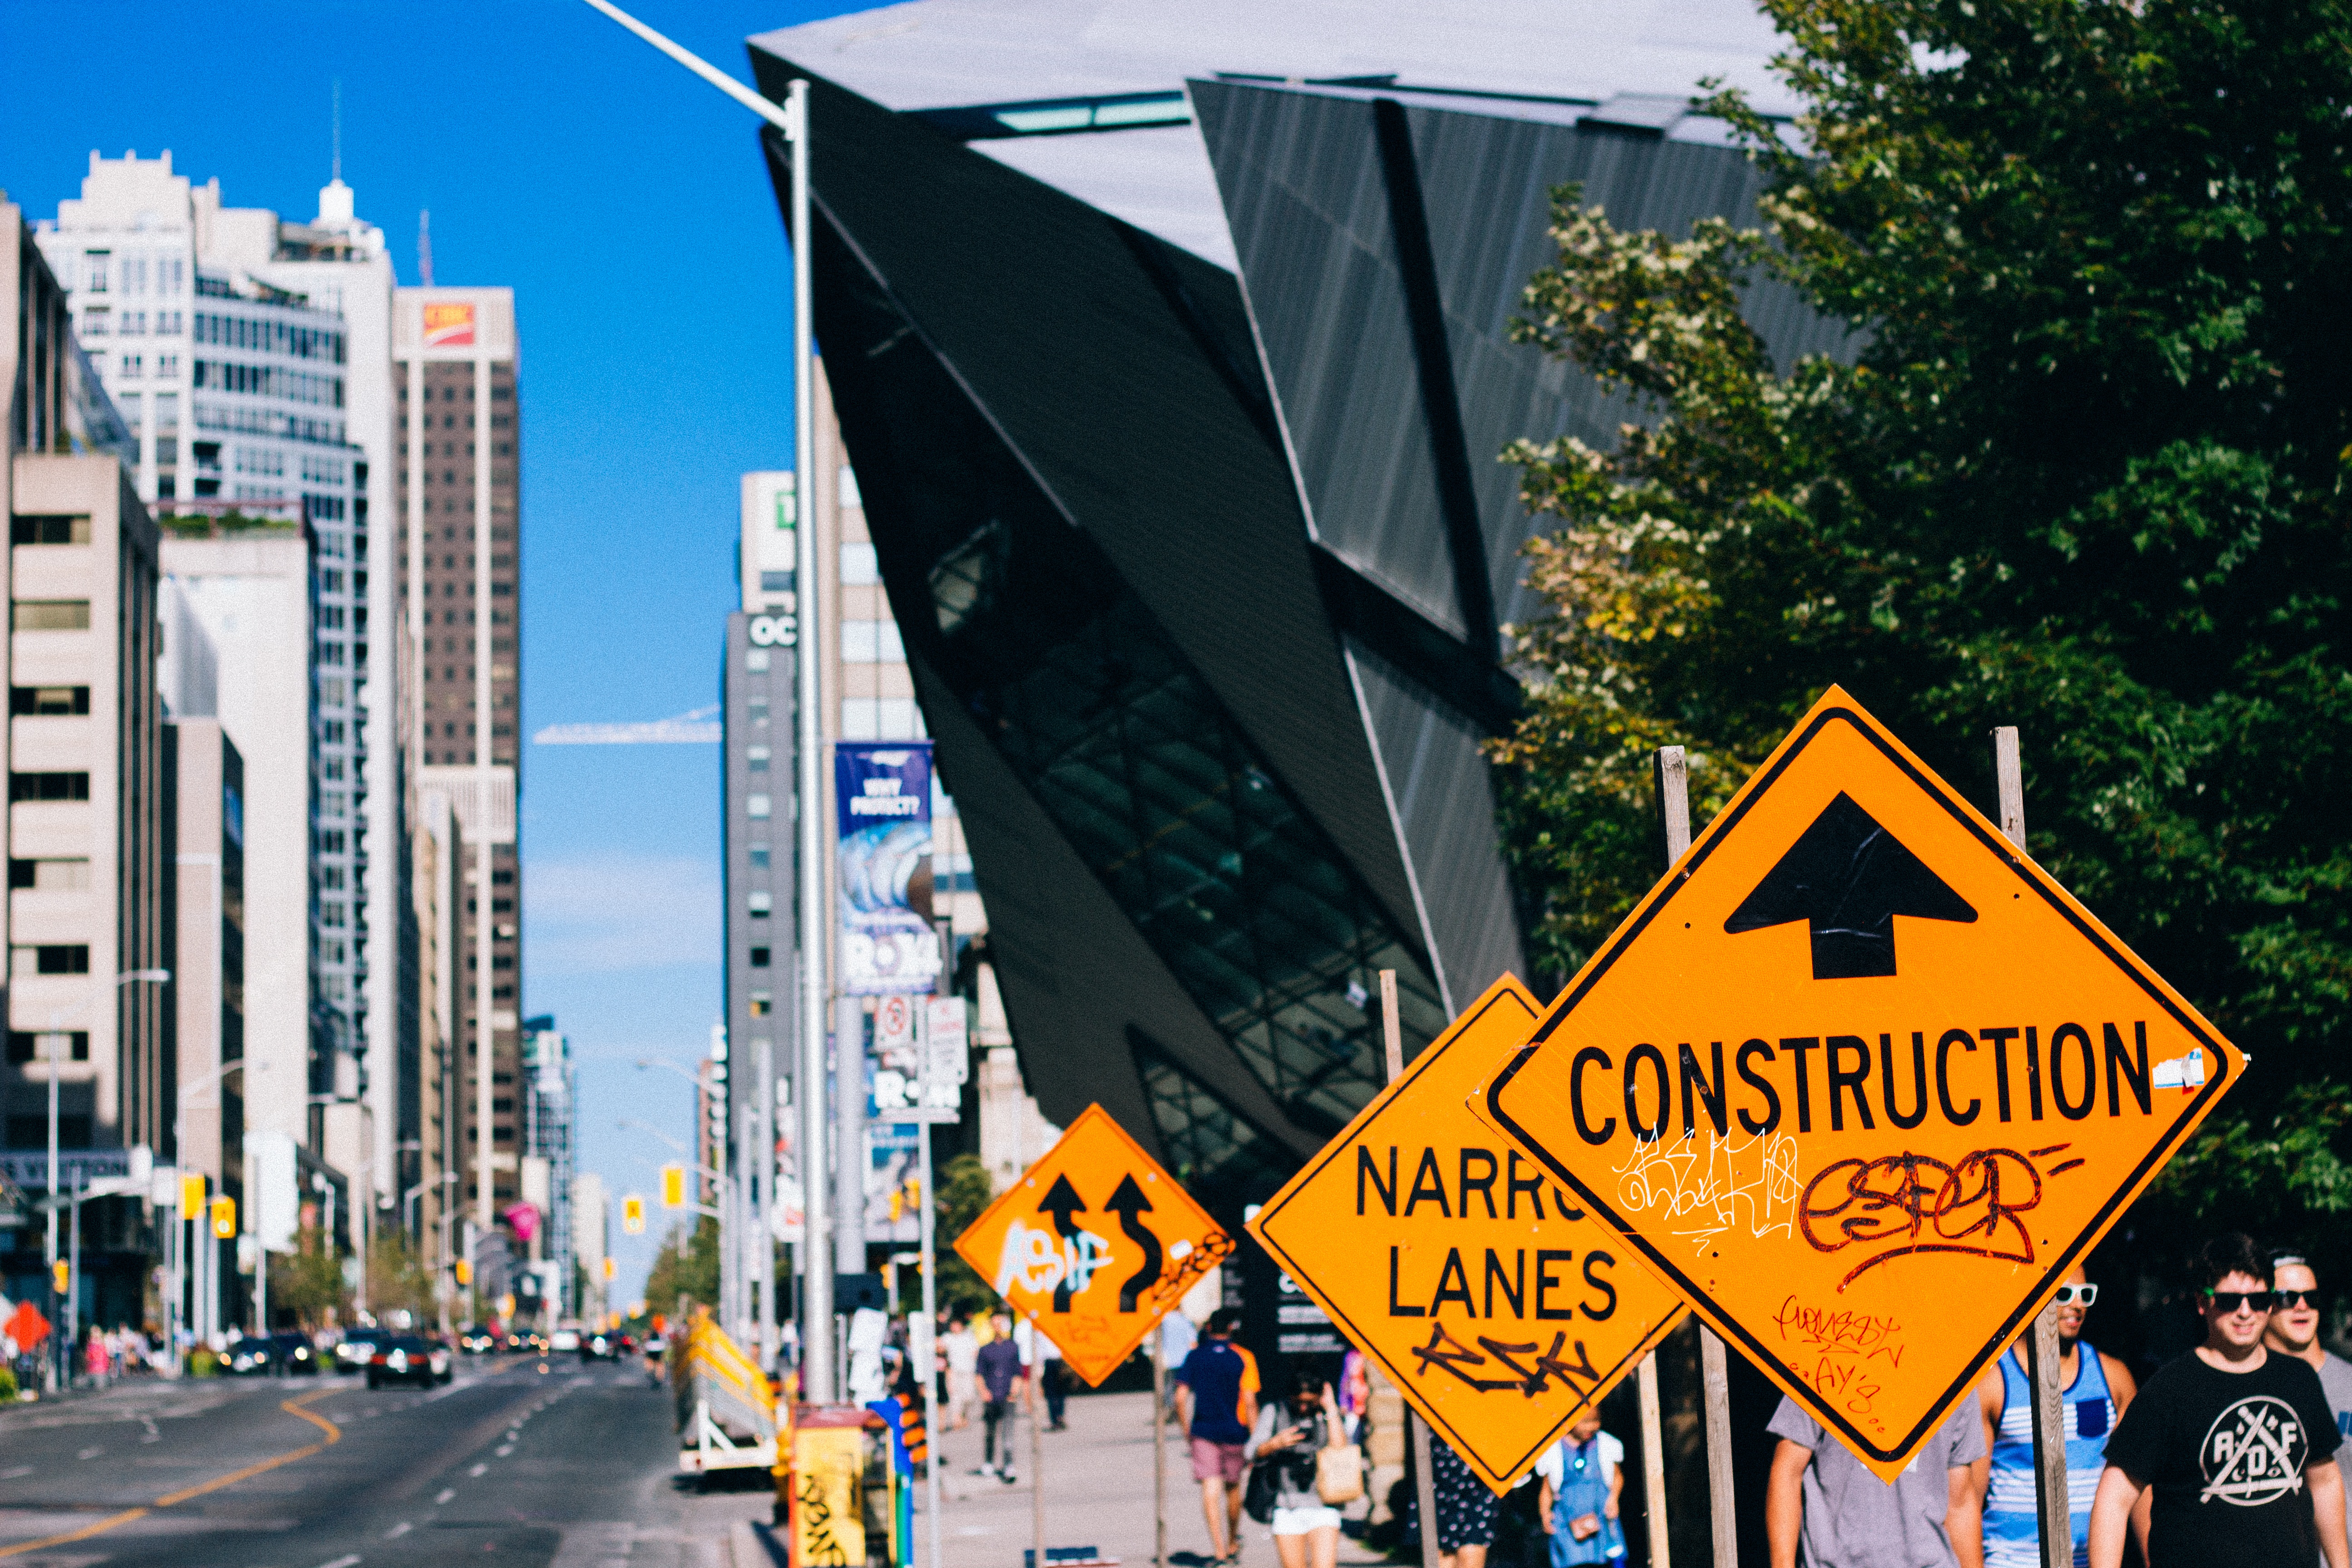
people, road, street, city, urban, advertising, downtown, buildings, neighbourhood, urban area